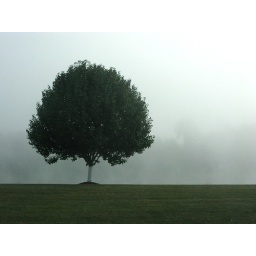
tree by the river